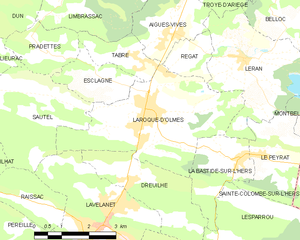
Carte des communes françaises: Laroque-d'Olmes
Laroque-d'Olmes est une commune française, située dans le département de l'Ariège, en région Occitanie.